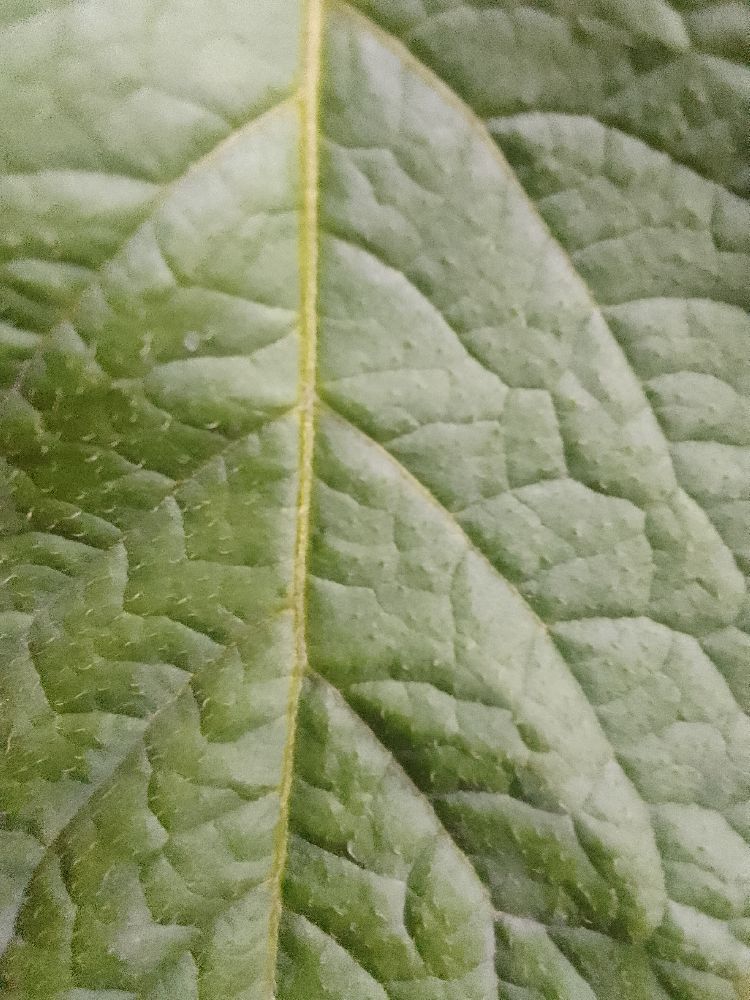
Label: Healthy